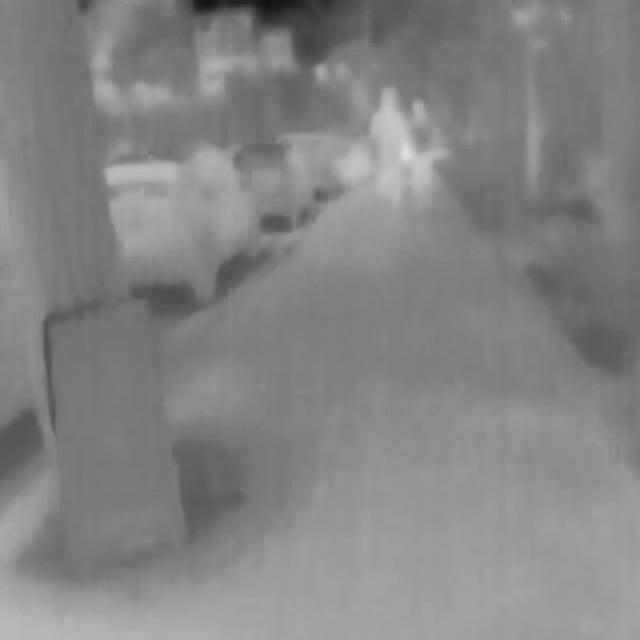
Detected objects:
label: person
label: person